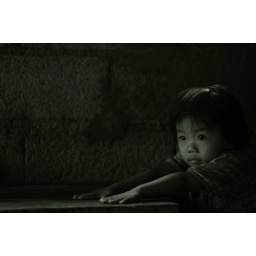
Philippines, Batad, close-up portrait of a little Asian girl staring with arms out in a dark house